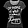
Label: T - shirt / top